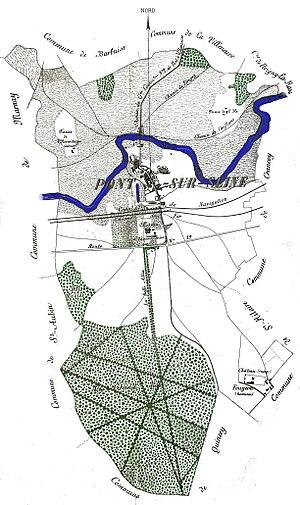
issu des collections des archives de l'Aube.
Pont-sur-Seine est une commune française située dans le département de l'Aube en région Grand Est. Elle est limitrophe et équidistante à Nogent-sur-Seine et Romilly-sur-Seine. La commune fait partie de la communauté de communes du Nogentais.